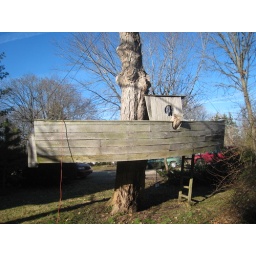
boat in a tree house!